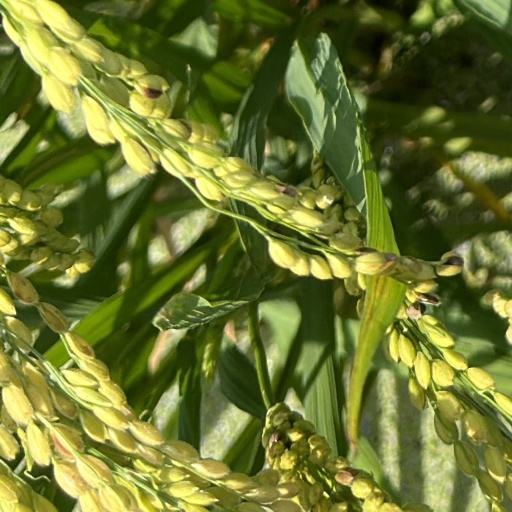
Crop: rice